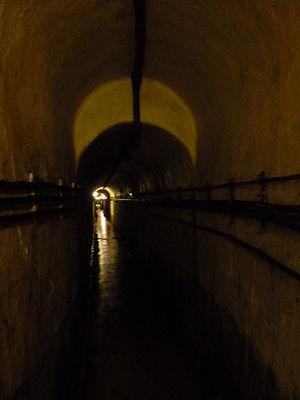
Tunnel reliant le Bloc1 au Bloc 2
L'ouvrage de La Ferté est un ouvrage fortifié de la ligne Maginot situé sur les communes de Villy et de La Ferté-sur-Chiers, dans le département des Ardennes. L'édifice, bâti au sommet d'une colline ayant pour nom « La Croix de Villy », est parfois appelé « ouvrage de Villy-La Ferté ».